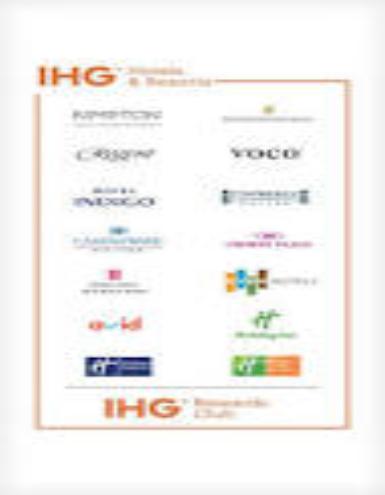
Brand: IHG
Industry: Others